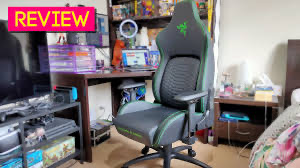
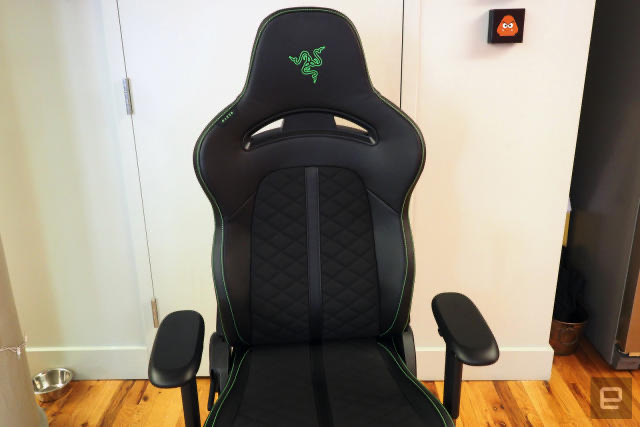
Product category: items_chair
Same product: no